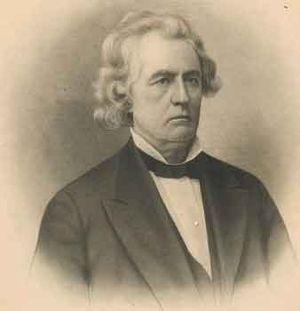
Cette page recense les sénateurs américains de l’État du Kentucky. Les sénateurs du Kentucky appartiennent aux classes 2 et 3. Le Kentucky est actuellement représenté au Sénat américain par les républicains Mitch McConnell et Rand Paul.